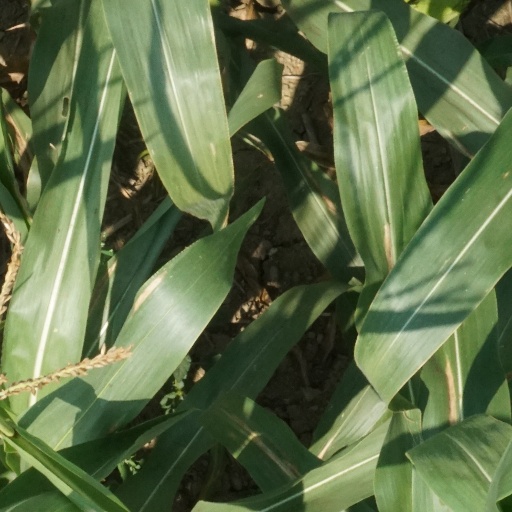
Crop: maize; corn